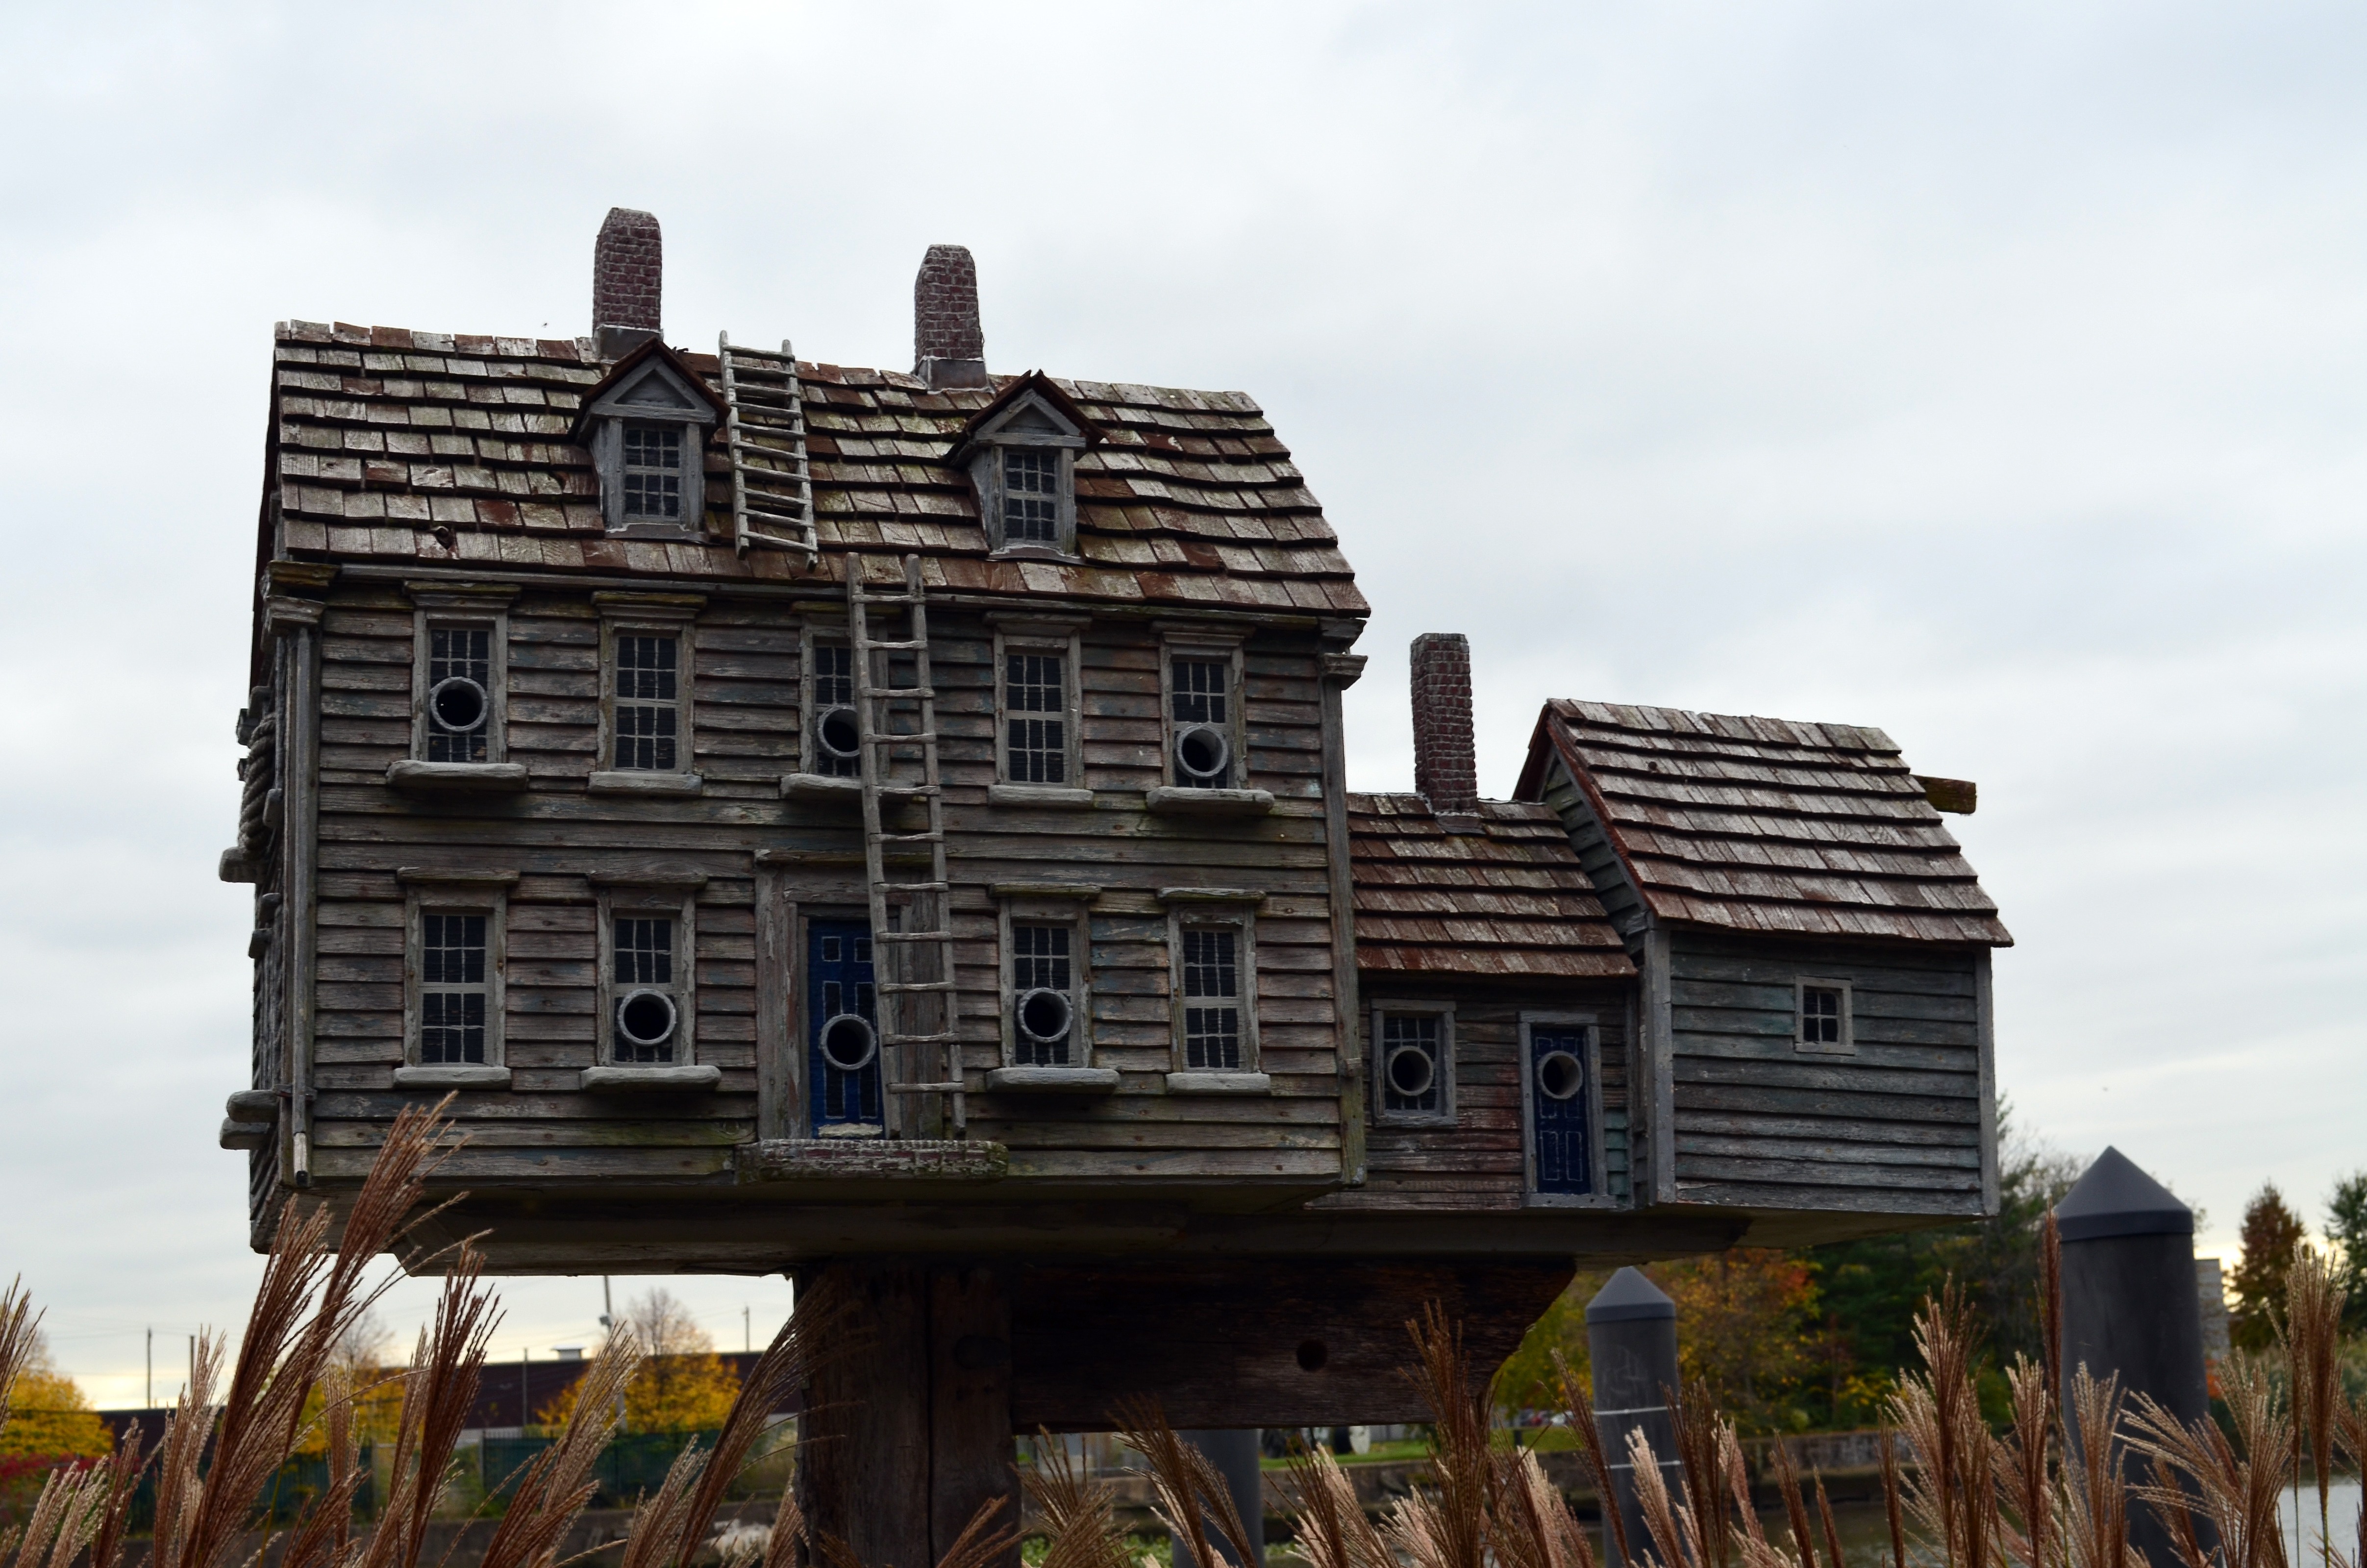
bird, architecture, structure, wood, house, roof, building, home, wildlife, tower, landmark, facade, tower block, miniature, outdoors, bird house, urban area, residential area